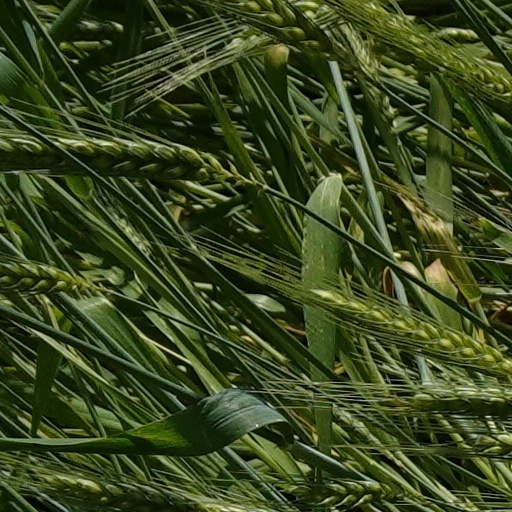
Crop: wheat